Carlo Bagno

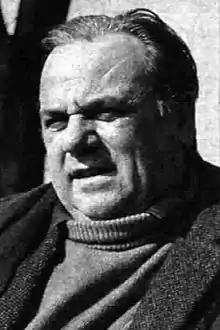
Carlo Bagno in 1974

Born in Lendinara, Rovigo, Bagno studied acting at the Accademia Nazionale di Arte Drammatica Silvio D'Amico, graduating in 1941.